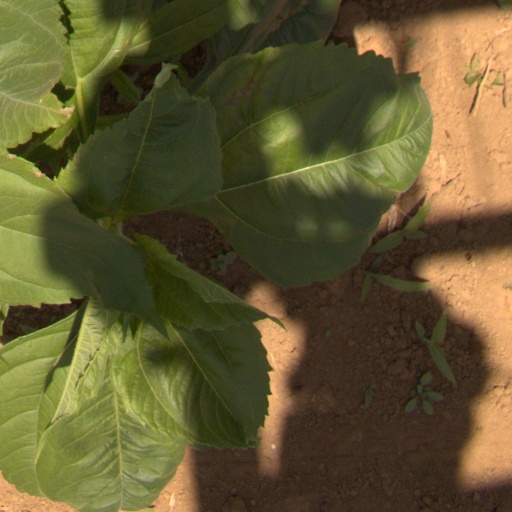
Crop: Jerusalem artichoke